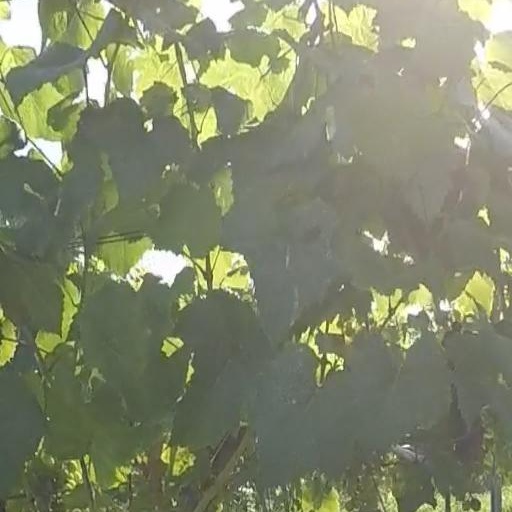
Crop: grape